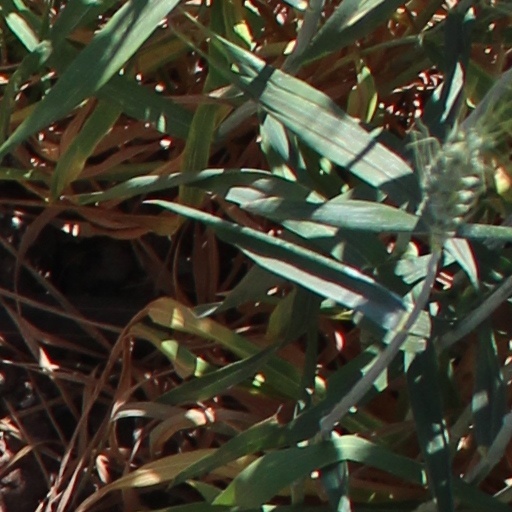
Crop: wheat